Punta Cancun Lighthouse

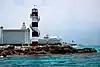

Punta Cancun Lighthouse (also known simply as the "Cancún Lighthouse") is a lighthouse in the Hotel Zone of Cancún, Quintana Roo.